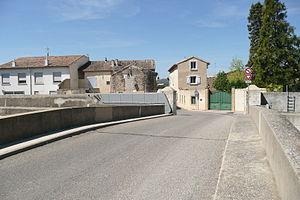
Codolet.
Codolet est une commune française située dans le département du Gard, en région Occitanie.